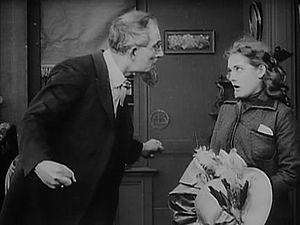
Charles Hill Mailes &amp
Charles Hill Mailes est un acteur canadien du cinéma muet.